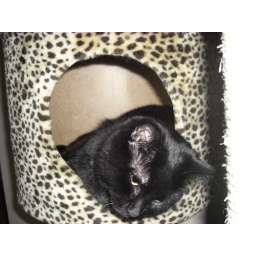
Loki (the grey one) and Freya (the black cat) face off against the greatest foe they will ever know